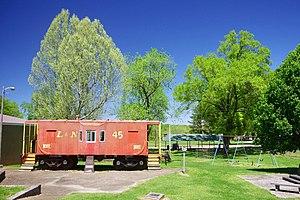
Bruceton est une municipalité américaine située dans le comté de Carroll au Tennessee.